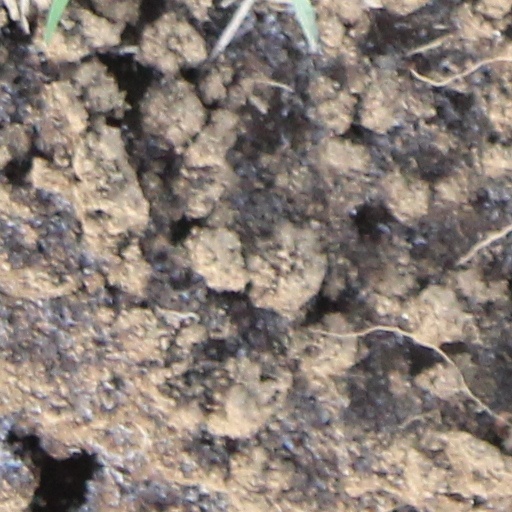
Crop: wheat